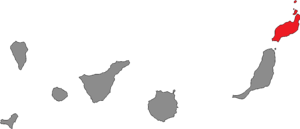
La circonscription électorale de Lanzarote est l'une des sept circonscriptions électorales des îles Canaries pour les élections au Parlement des Canaries.